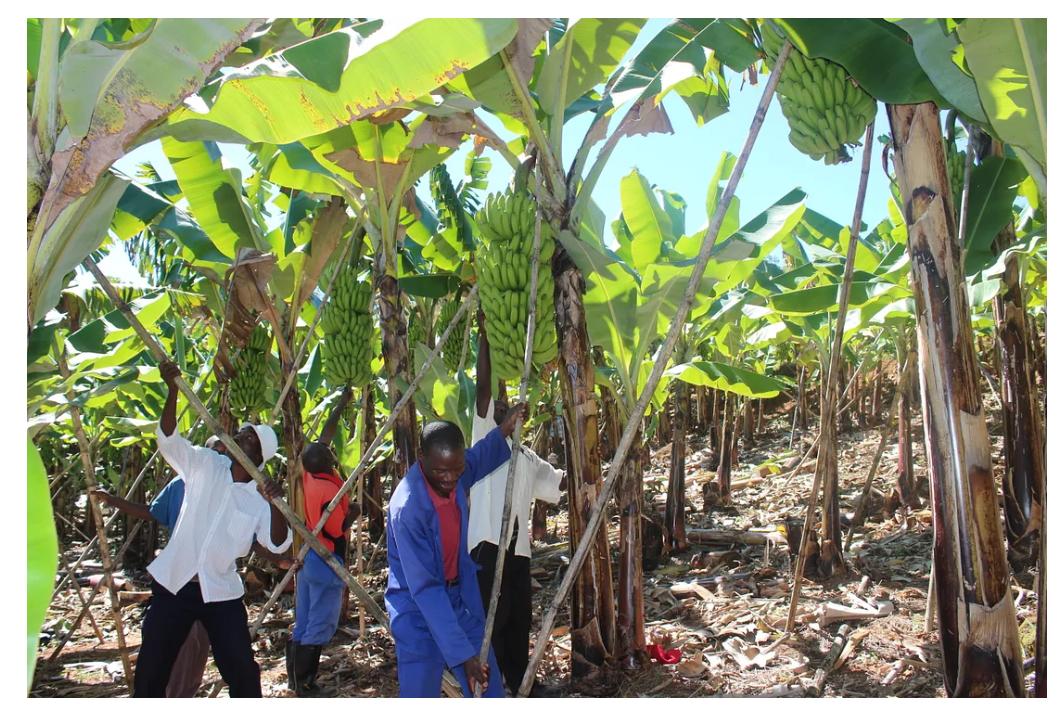
Watu waliyopo katika eneo lililopandwa migomba itumikayo kuzalisha mazao ya biashara ainaya ndizi iliyoota na kuchipua kwa rangi ya kijani kibichi. Ikiashiria kuwa ni eneo litumikalo kwa ajili ya shughuli ya kilimo, kwa ajili ya uzalishaji wa mazao hayo ya biashara.